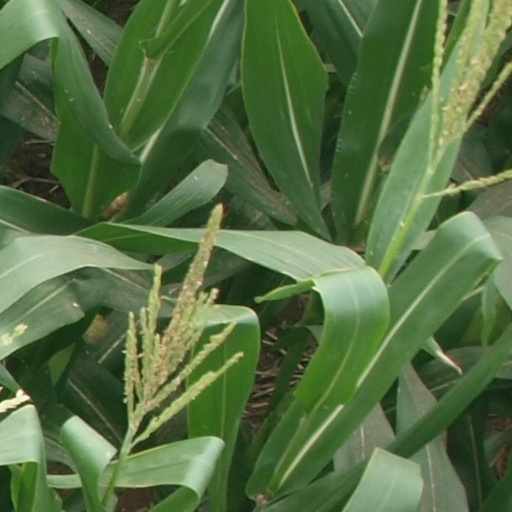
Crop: maize; corn